Capet Quartet

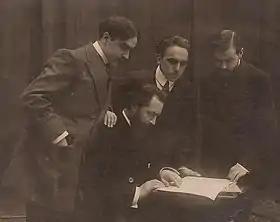
Henri Casadesus, Lucien Capet, Marcel Casadesus, Maurice Hewitt (l. to r.)

The Capet String Quartet was a French musical ensemble founded in 1893, which remained in existence until 1928 or later. It made a number of recordings and was considered one of the leading string quartets of its time.